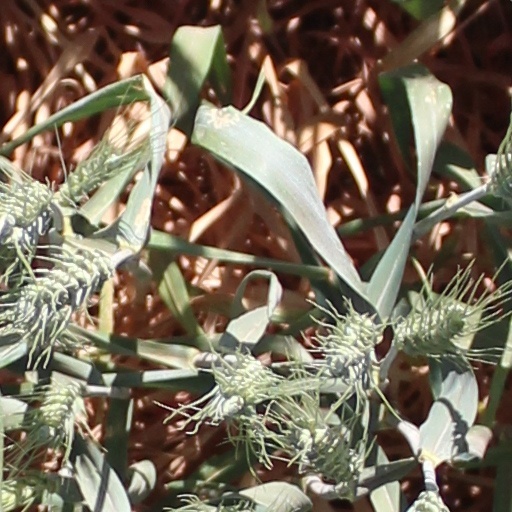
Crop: wheat